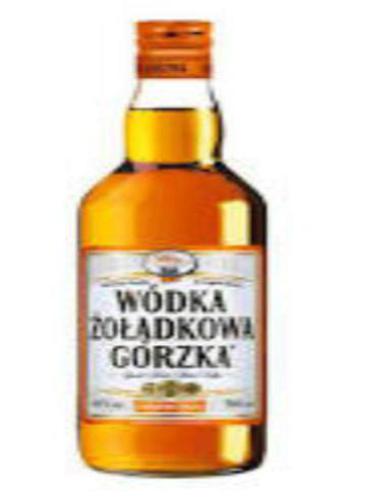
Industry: Food